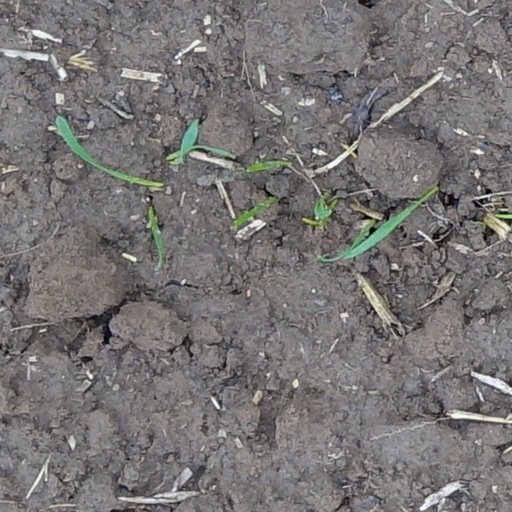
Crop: wheat